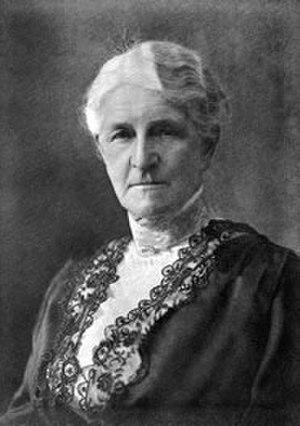
Portrait d'Emma Stämpfli-Studer
Emma Stämpfli-Studer, née le 3 novembre 1848 à Berne et morte le 30 janvier 1930 dans cette même ville est une entrepreneuse suisse, pionnière dans le secteur des crèches.
Stämpfli Groupe SA est une maison d'édition suisse et une entreprise de l'industrie graphique basée à Berne. Le groupe d'entreprises comprend cinq filiales. La sixième génération est dirigée par les frères Rudolf et Peter Stämpfli.